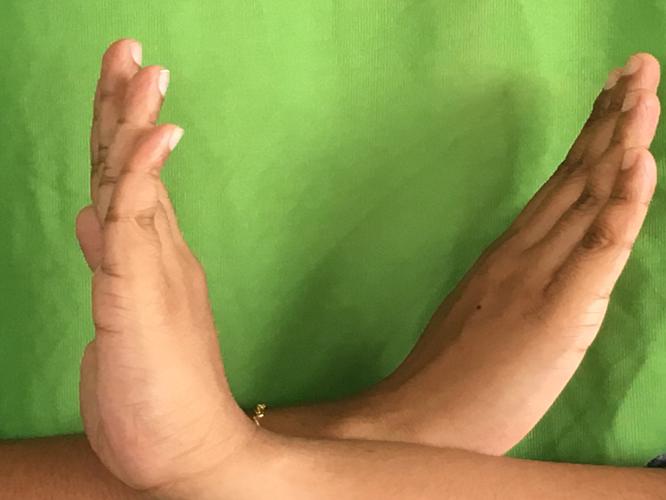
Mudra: Swastikam
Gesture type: double_hand